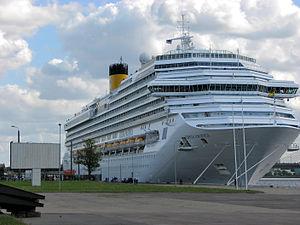
Riga est la capitale de la Lettonie. Construite sur la mer Baltique au fond du golfe de Riga, dans lequel se jette la Daugava, c'est un centre industriel, commercial, culturel et financier majeur de la région de Vidzeme.